Jewish exodus from the Muslim world

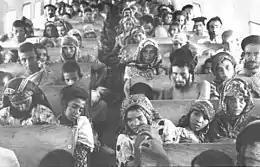
Yemenite Jews en route from Aden to Israel, during the Operation Magic Carpet (1949–1950)

In October 1956, when the Suez Crisis erupted, the position of the mutamassirun, including the Jewish community, was significantly impacted.